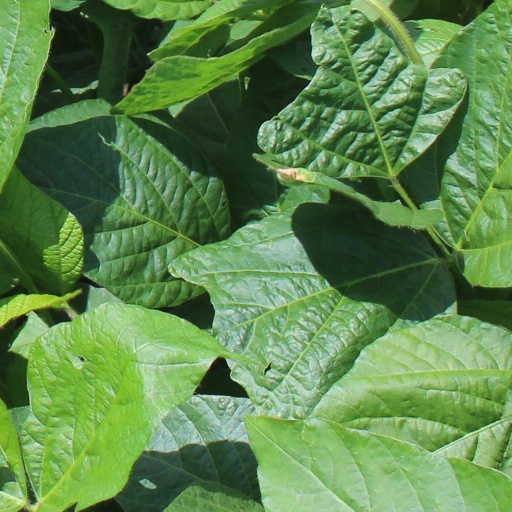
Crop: soybean